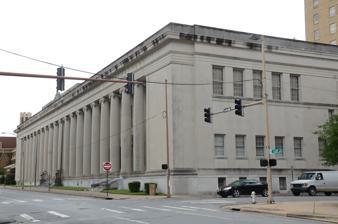
Building: Albert Pike Memorial Temple
Country: United States of America
Year built: 1924
United States historic place and site of the first Scottish Rite purpose built building United States historic place Albert Pike Memorial Temple U.S. National Register of Historic Places Show map of Arkansas Show map of the United States Location 700-724 Scott St., Little Rock, Arkansas Coordinates 34°44′30″N 92°16′14″W / 34.74167°N 92.27056°W / 34.74167; -92.27056 Area 1 acre (0.40 ha) Built 1924 ( 1924 ) Architectural style Classical Revival MPS Little Rock Main Street MRA NRHP reference No. 86003118 Added to NRHP November 13, 1986 The Albert Pike Memorial Temple is a historic Scottish Rite building.  It also houses the York Rite Chapter, Council, Commandery, and has 2 Masonic lodges at 700-724 Scott Street in Little Rock, Arkansas .  It is an imposing 156,000 square foot three-story plus basement and loft Classical Revival structure.  It is finished in Indiana limestone, and features a long colonnade of 19 40-foot (12 m) Ionic columns on its front facade, which occupies one city block. Entry is gained to the building via three sets of massive bronze doors flanked by cast concrete eagles.  Completed in 1924, it was designed by local Masons George R. Mann and Eugene Stern who are best known for the design of the Arkansas Capitol Building.  It is named in honor of Albert Pike . Constructed by Sovereign Grand Inspector General (SGIG) and Lieutenant Grand Commander Charles E. Rosenbaum, known for his work as building committee Cahirman for the Scottish Rite House of the Temple in Washington D.C.  The current building is the third consistory building built on the site, and has been called “The Jewel of the Southern Jurisdiction.” The building is home to the Valley of Little Rock, but has many offices occupied by different organizations  within the Masonic Fraternity.  The offices found in the building are: the administrative offices of the Scottish Rite for the Orient of Arkansas, Grand Lodge of Arkansas, General Grand Chapter Royal Arch Masons International, and the Grand York Rite for the State of Arkansas.  Additionally, the other lodges and bodies found within the building are: Western Star  Lodge #2, Albert Pike Lodge #714, Arkansas College of Societas Rosicruciana In Civitatibus Foederatus (SRICF), Union Chapter #2, Royal Arch Masons Occidental Council #1, Royal and Select Masters and Hugh de Payens Commandery #1 Knights Templar The Valley of Little Rock Scottish Rite Orient of Arkansas has the distinction of being one of 5 states to originally have a Grand Consistory. The Little Rock bodies are known as the first to use lights, props, theater drops, robes, and perform dramatized degrees in the Southern Jurisdiction.  They also were the first to institute a "Camp Guard" for degree and ceremonial use. The building suffered a near catastrophic fire in 1952 where the oldest part of building caught fire and burned.  The building was then "modernized" with new climate control mechanisms and facilities. The building was listed on the National Register of Historic Places in 1986. In 2014 the building was made "open to the public" for rentals to much success.  The following year the local opera company "Opera in the Rock" chose the Albert Pike Memorial Temple as the venue to host Mozart's classic opera "The Magic Flute." It is the only edifice in Arkansas, and one of the very few around the country, that regularly confers the 33rd degree and performs the Investiture of the Knight Commander of the Court of Honor. See also National Register of Historic Places listings in Little Rock, Arkansas References